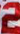
Number: 2